Camel racing

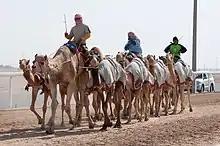
Al-Shahaniya, Qatar's largest camel racing track

With the immense influx of money into the Arab world as a result of the oil economy emerging in the 1960s and 70s, the societies of the region underwent massive transformation, and with it, so did camel racing. Due to increased popularity and participation in the sport, races are now split into divisions and classes of race distance as well as the age and breed of the camel to standardize competitions. Numerous tracks were also constructed primarily for camel racing in the United Arab Emirates during the 1980s, including famous tracks Al-Wathba, near Abu Dhabi, and Nad Al-Shiba near Dubai. Both tracks have a maximum spectator capacity of around 1,000 people.Both Emirati men and women participate in the traditional camel race across various categories. For Emirati jockeys which is 6km race has been divided into two categories and according to age while the 1500m race was for expat jockeys.